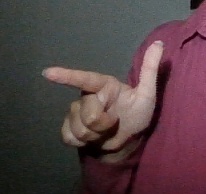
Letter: yaa